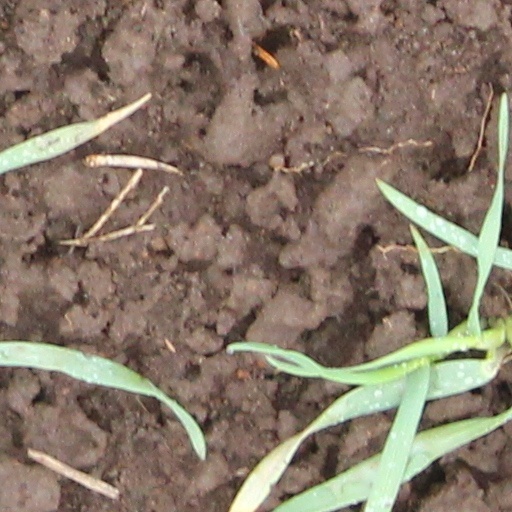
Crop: wheat